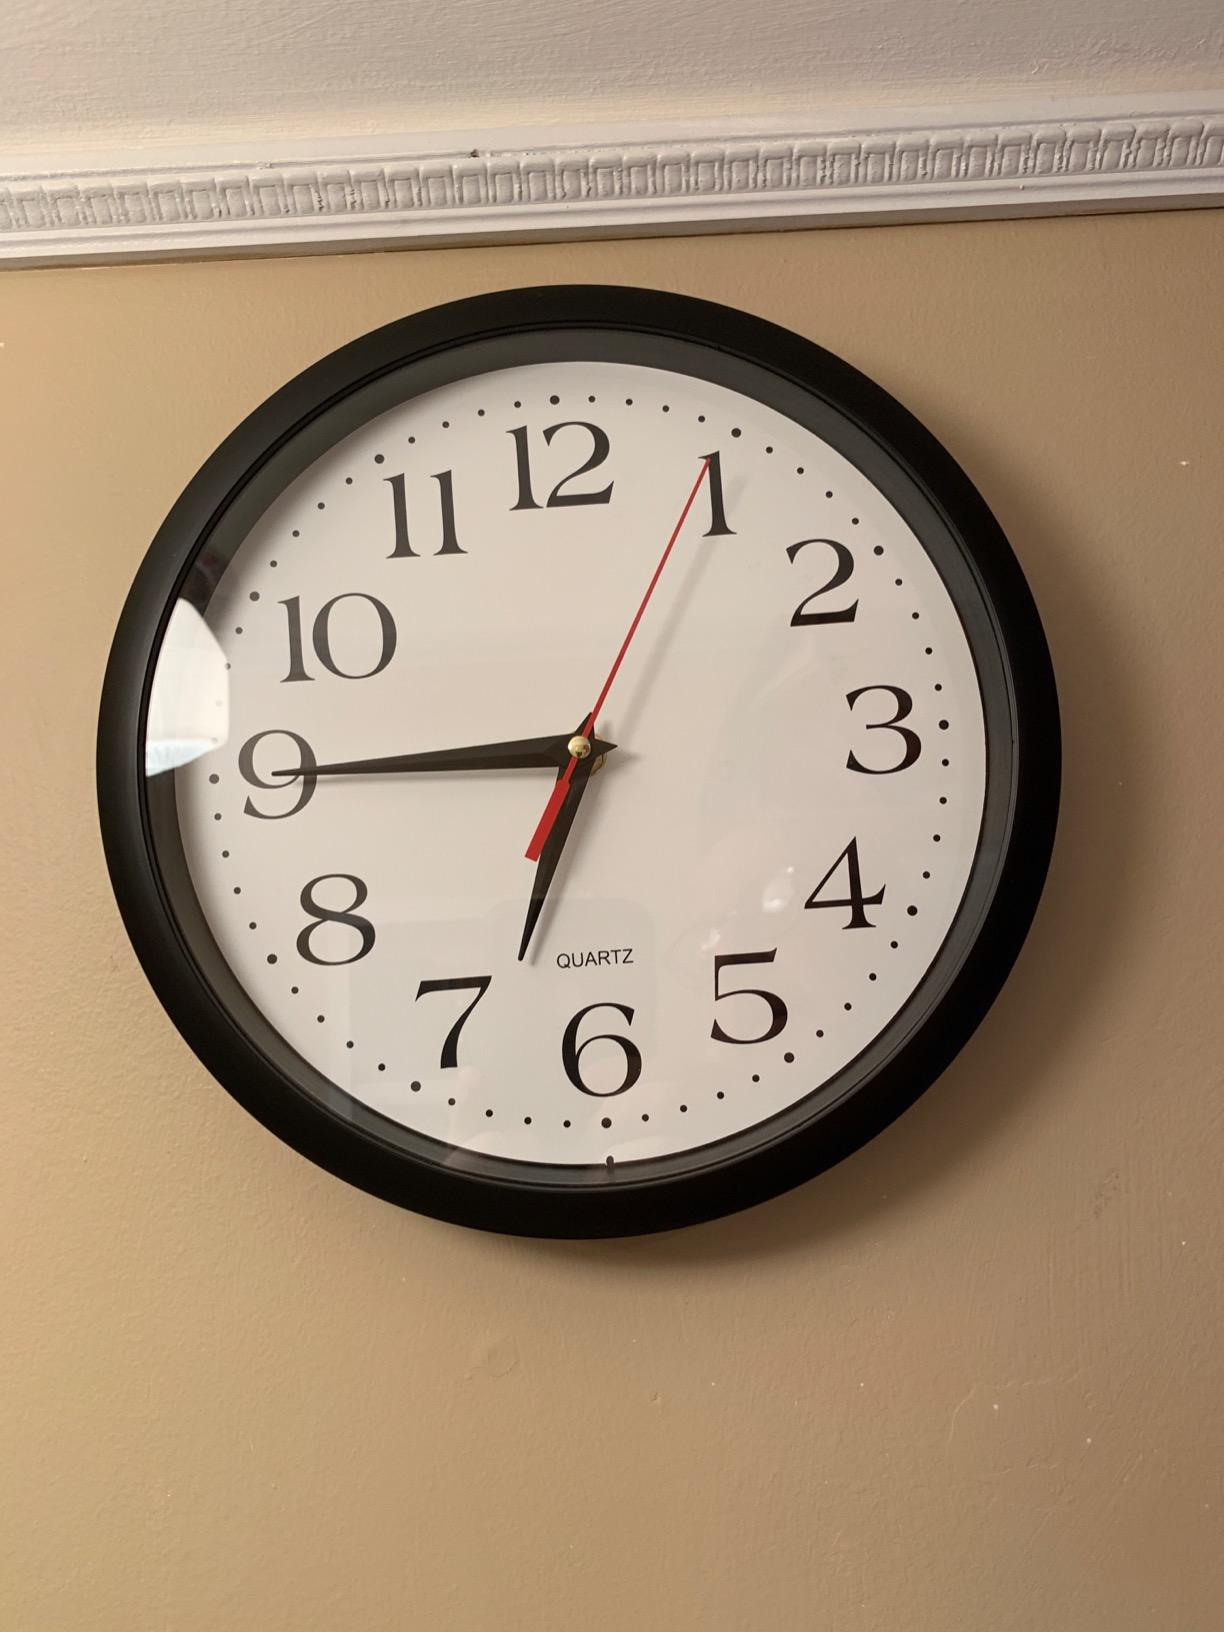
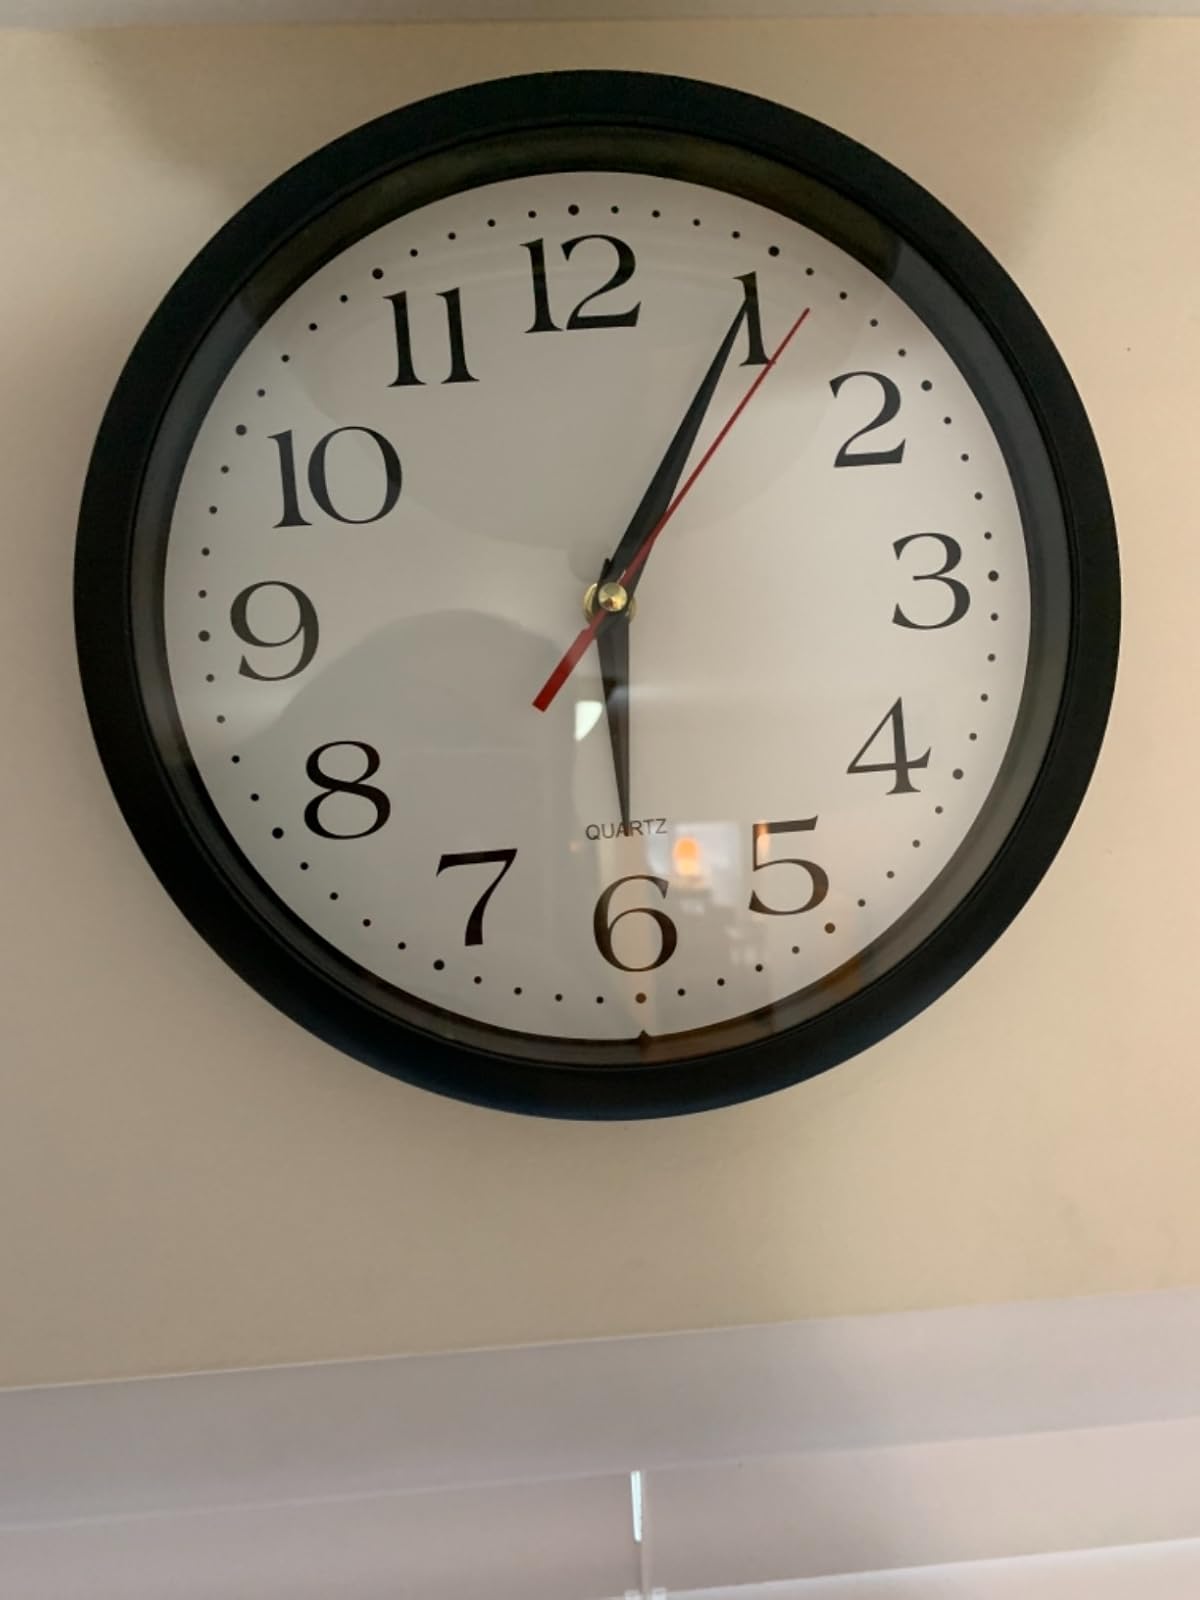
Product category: clock
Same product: yes